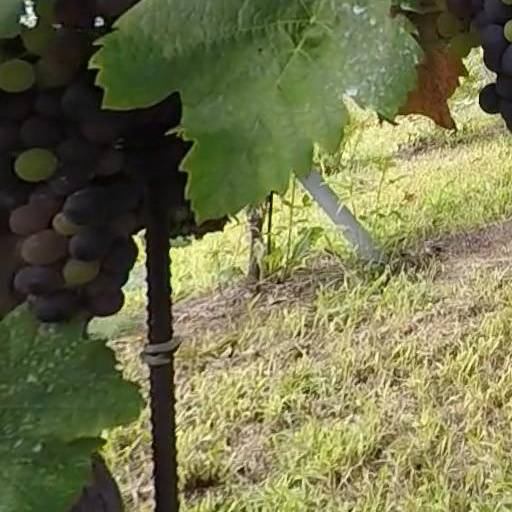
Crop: grape